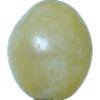
Label: Grape White 1